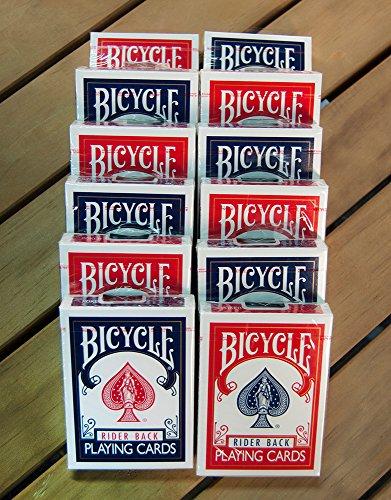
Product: Bicycle Rider Back Playing Cards
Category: Toys & Games | Games & Accessories | Card Games | Standard Playing Card Decks
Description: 12 decks with the 'classic' Bicycle rider back.
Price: $3.49